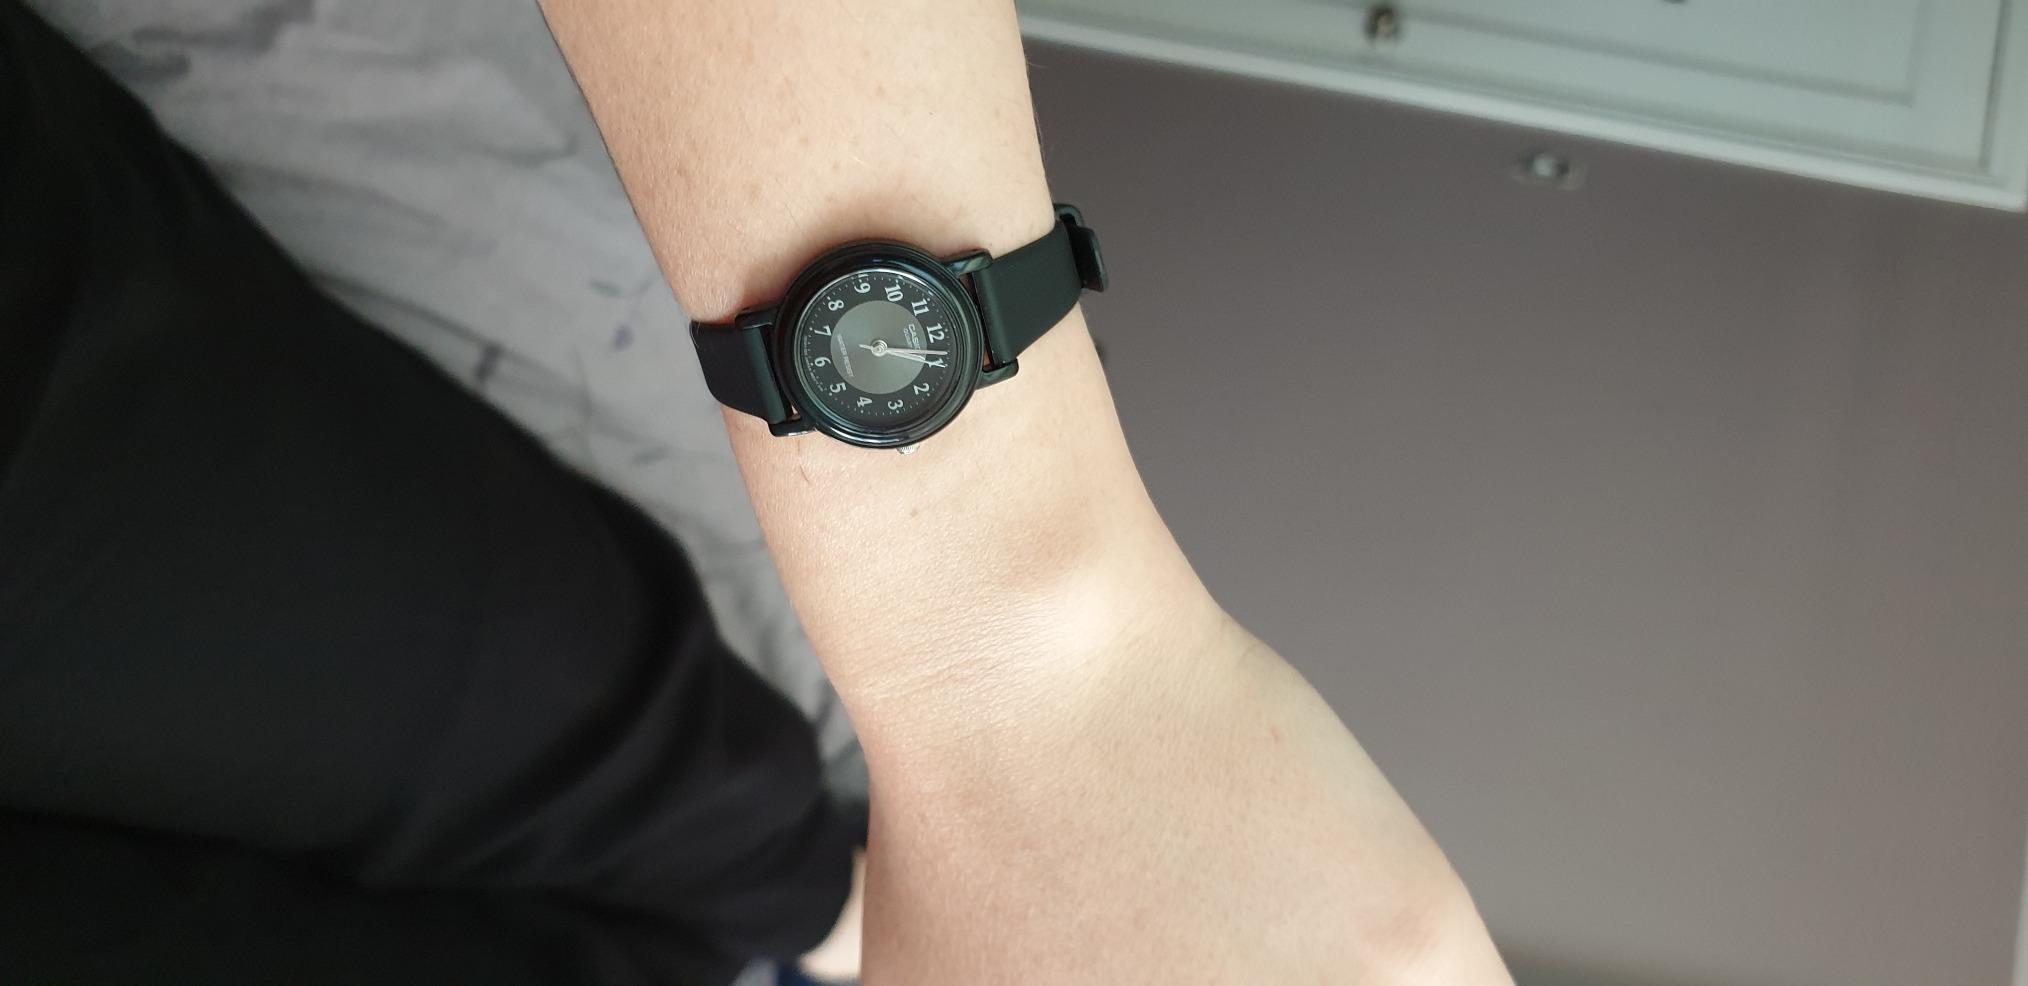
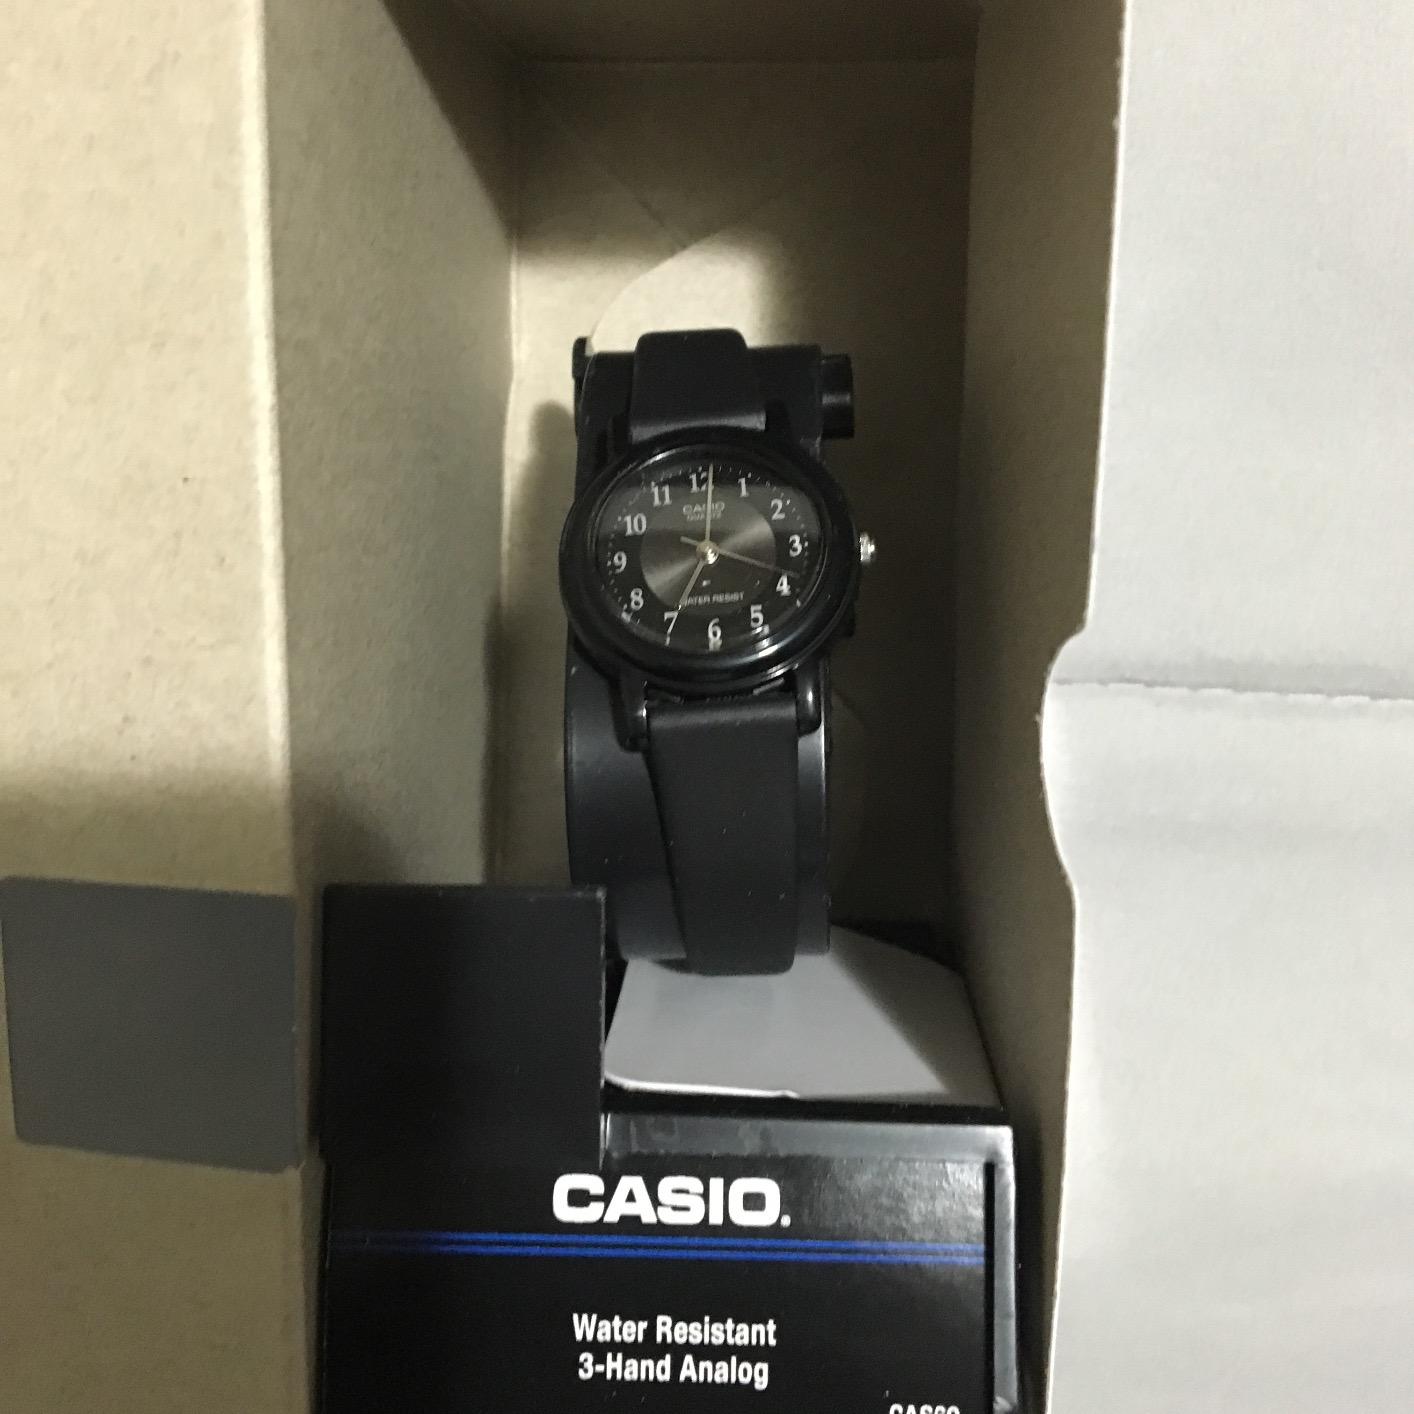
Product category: accessories_watch
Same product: yes